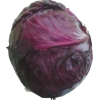
Label: red_cabbage